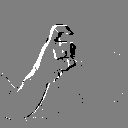
ASL letter: x